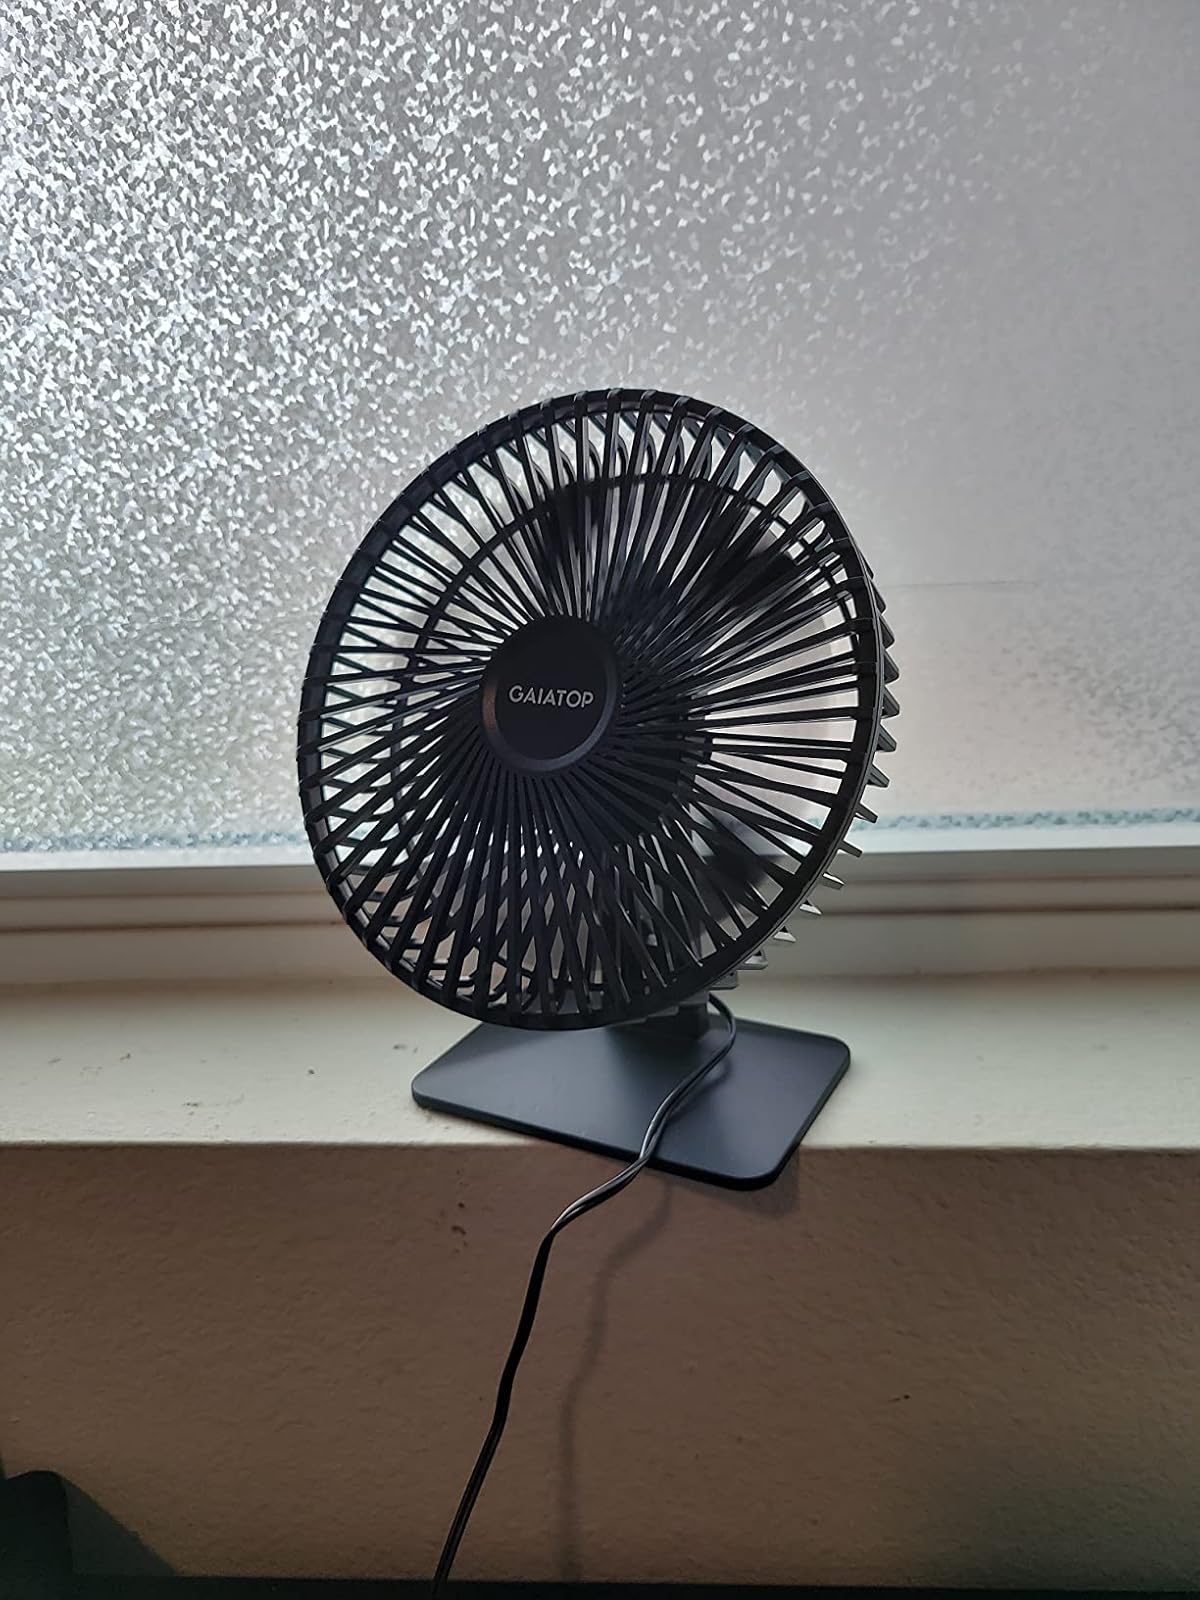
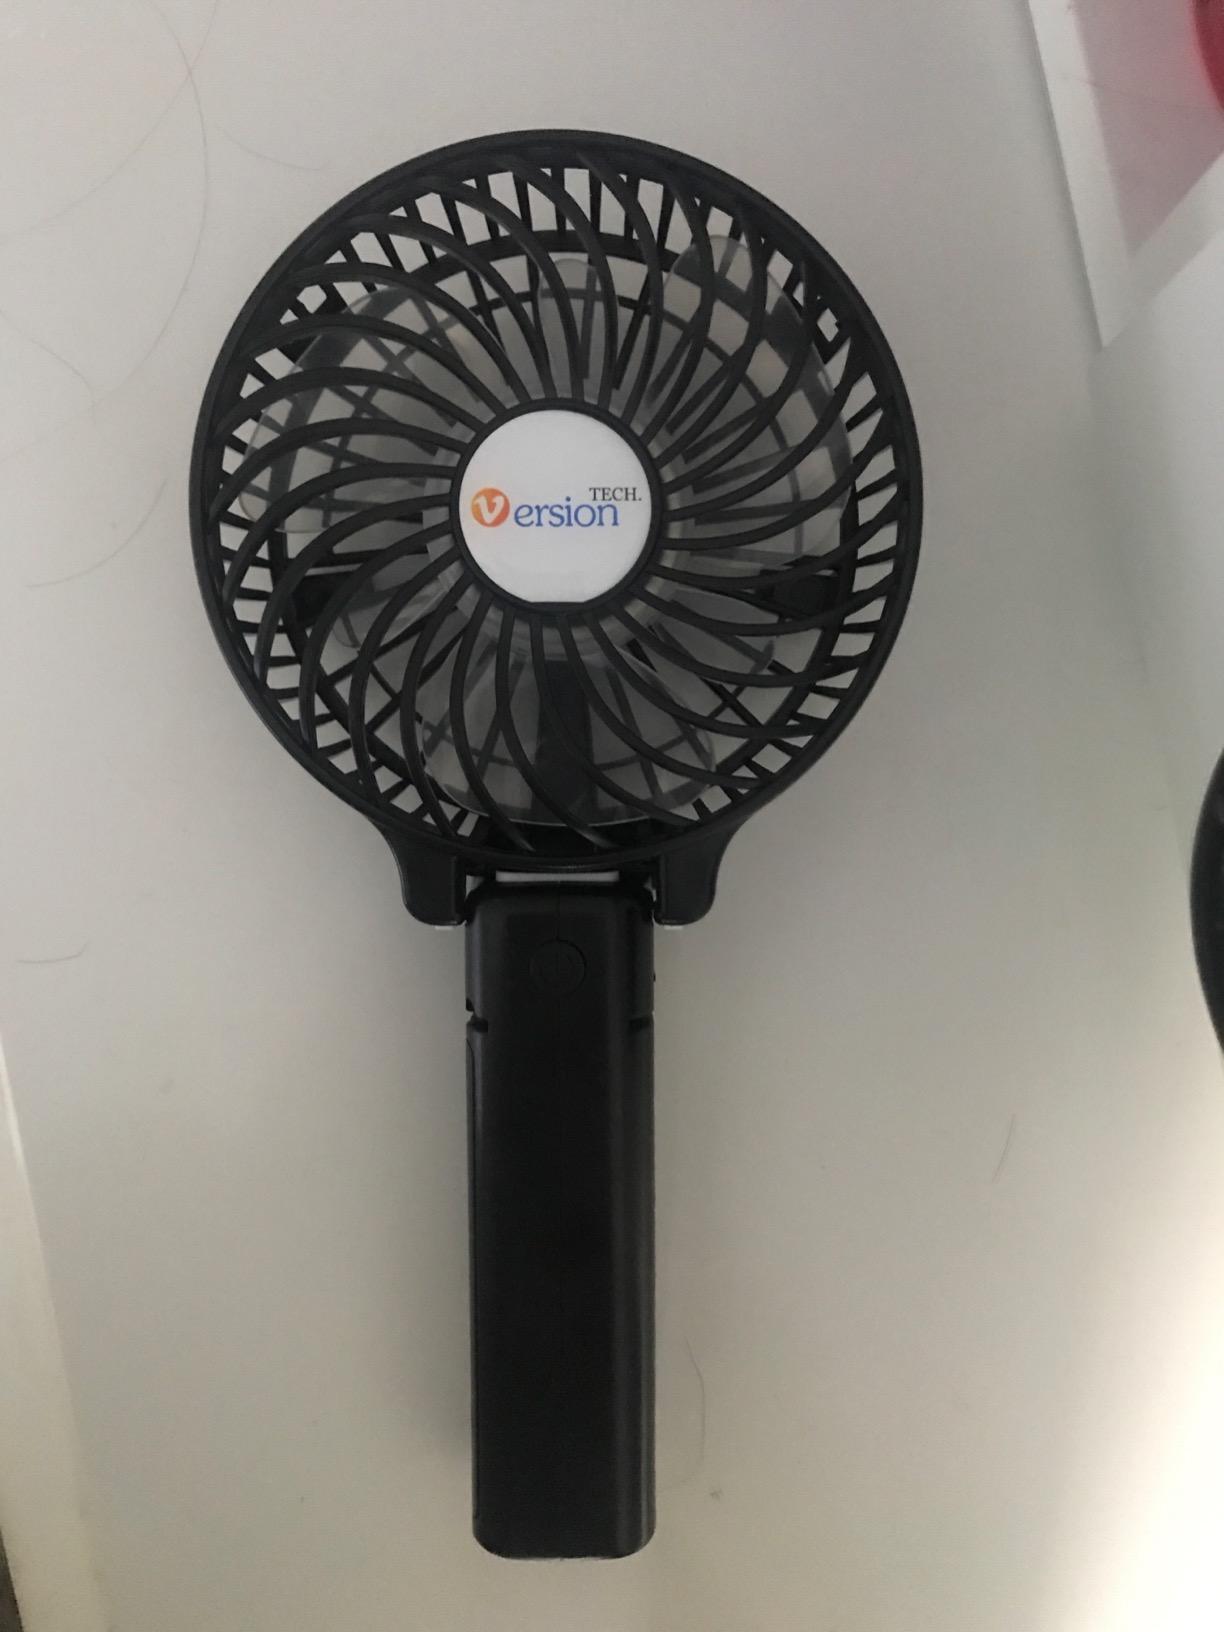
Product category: fan
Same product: no